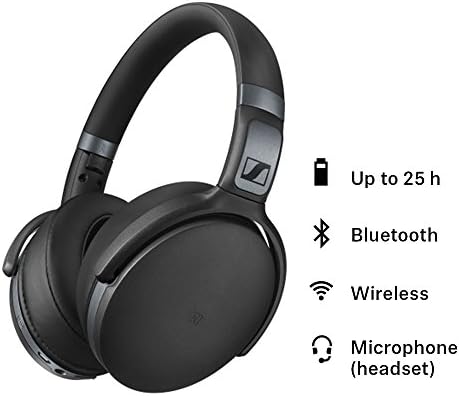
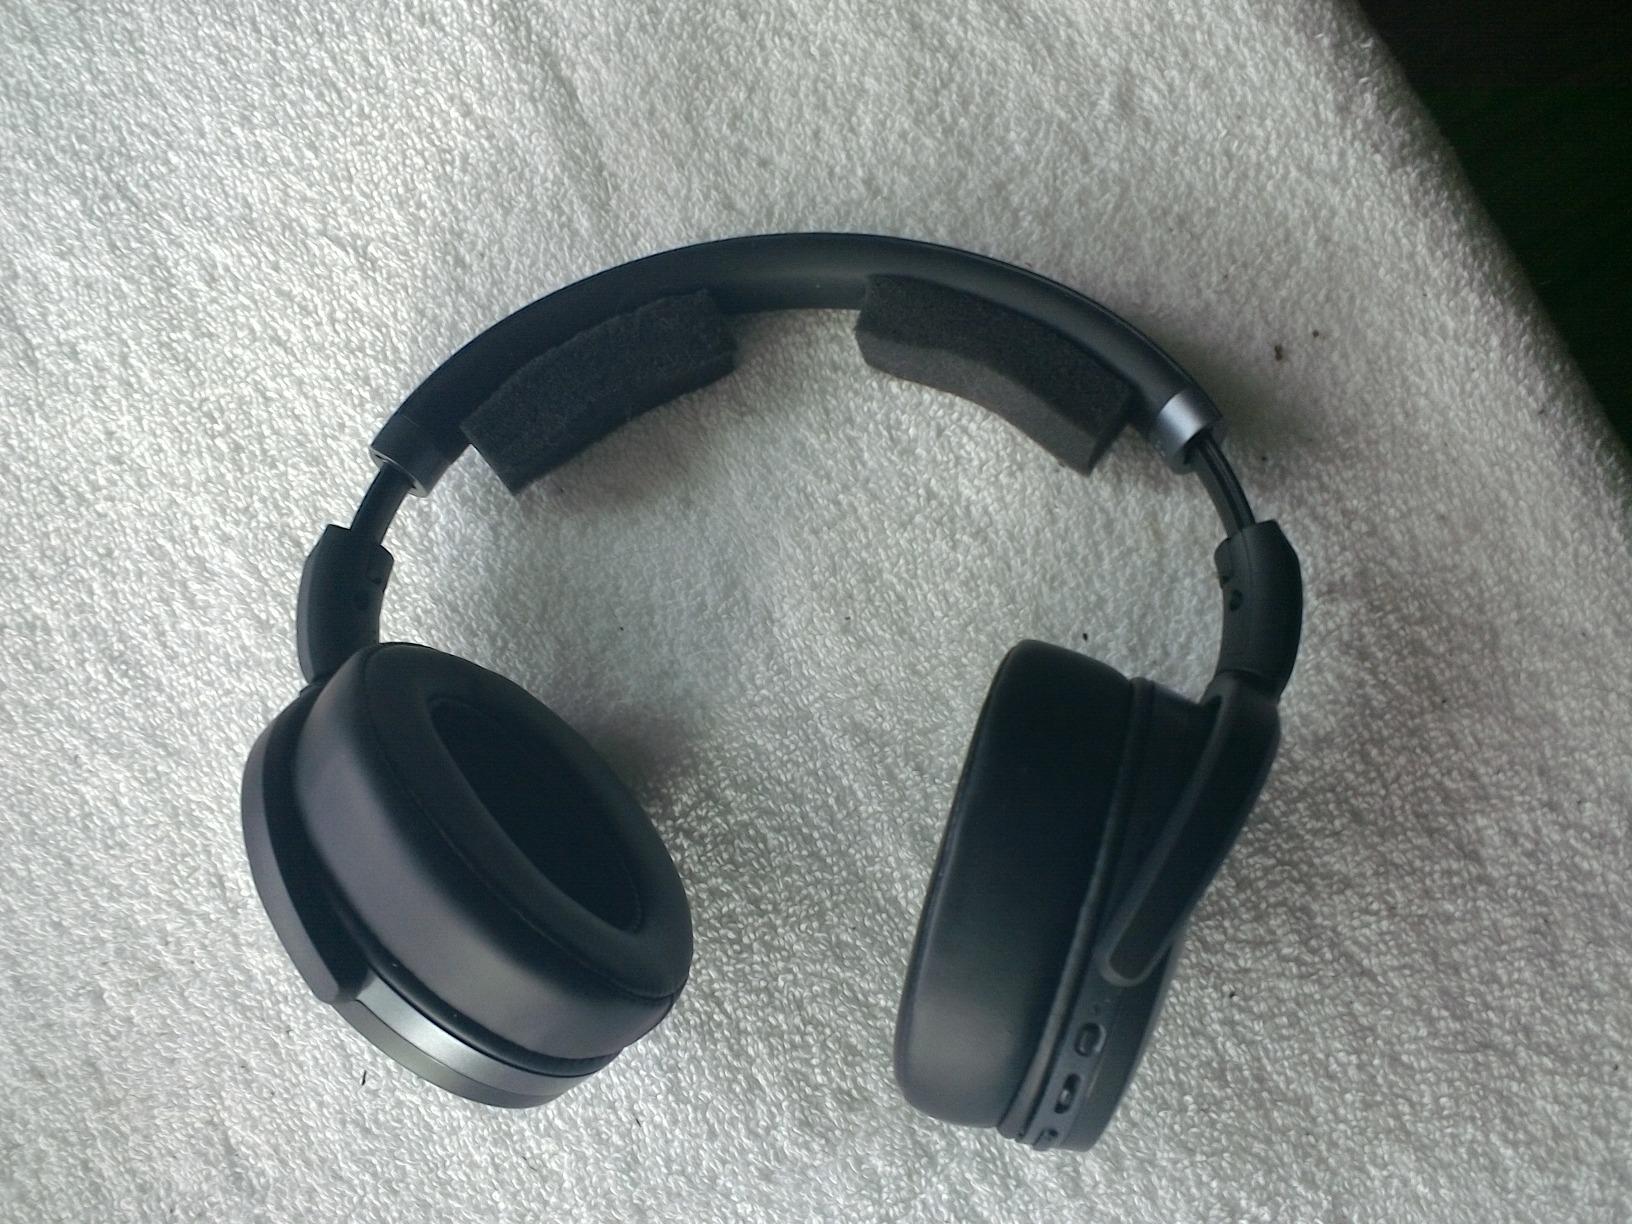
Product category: headphones
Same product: yes